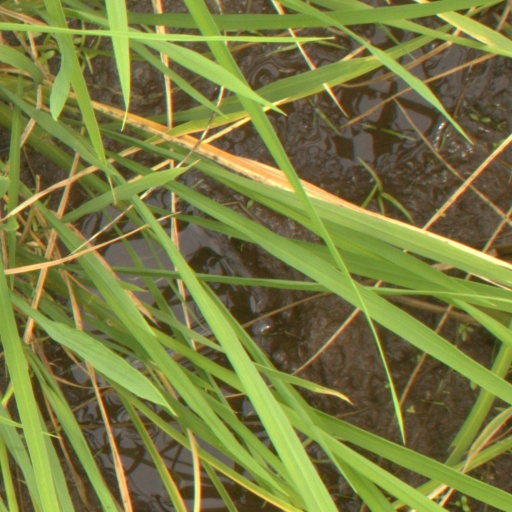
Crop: rice